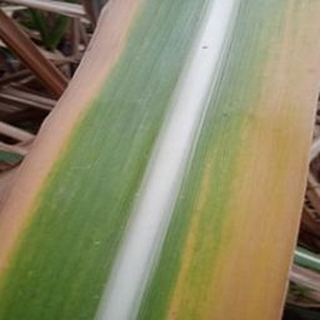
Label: sugarcane_yellow_leaf_disease